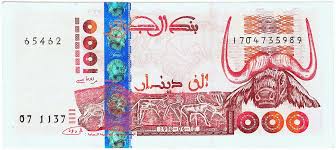
Denomination: 1000DZD